Lennox Castle

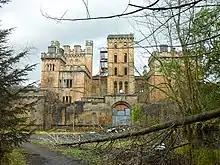
Remains of Lennox Castle as it appeared in 2012

Lennox Castle is an abandoned castle in Lennoxtown, East Dunbartonshire, Scotland, approximately north of Glasgow. It is infamous for previously hosting Lennox Castle Hospital, Scotland's "largest institution for people with learning disabilities".